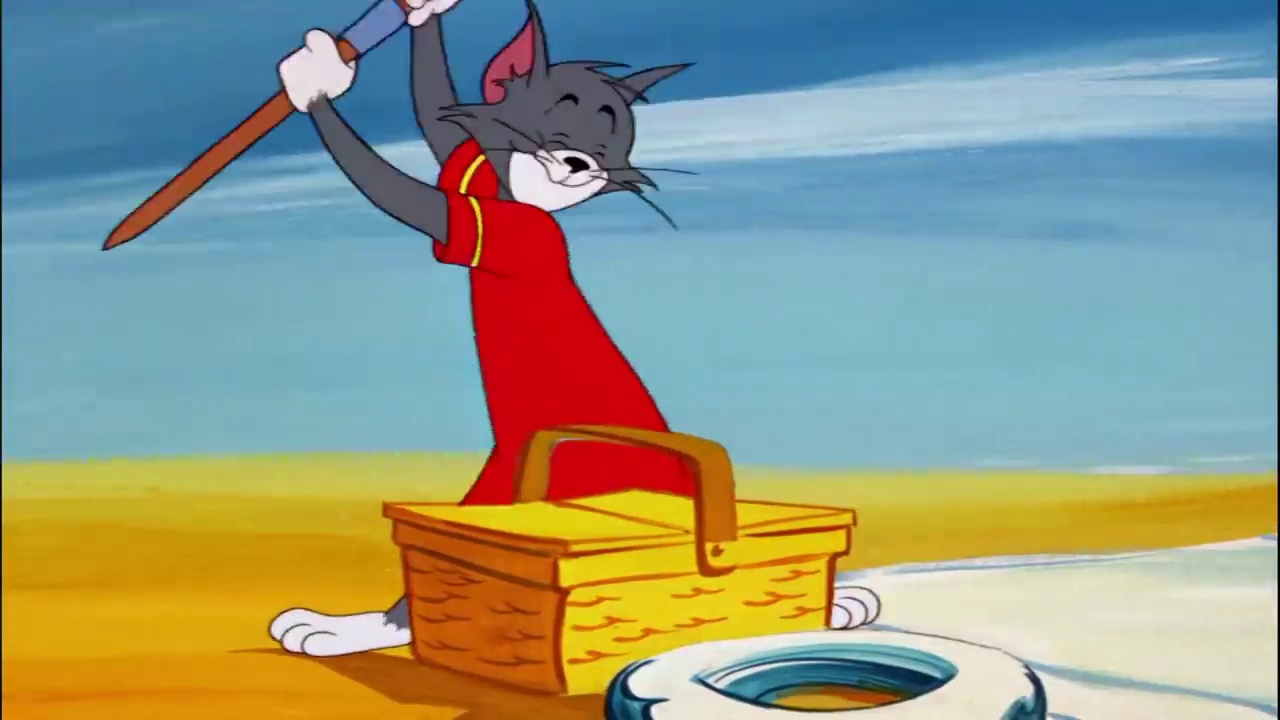
Portrait style: Cartoon Portrait